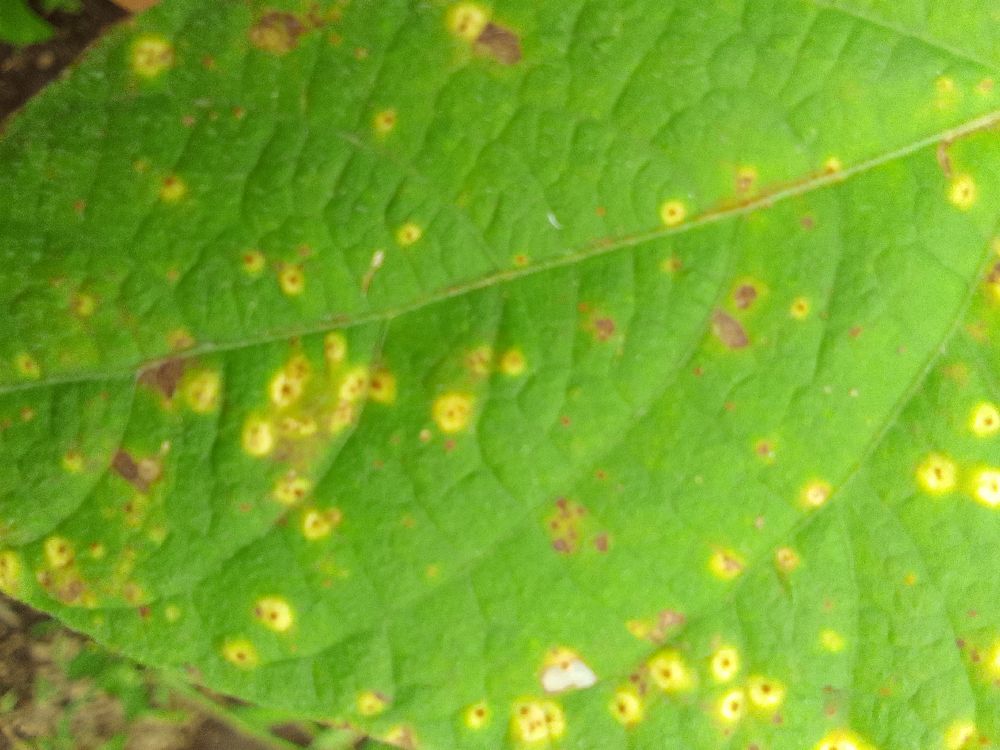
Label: rust